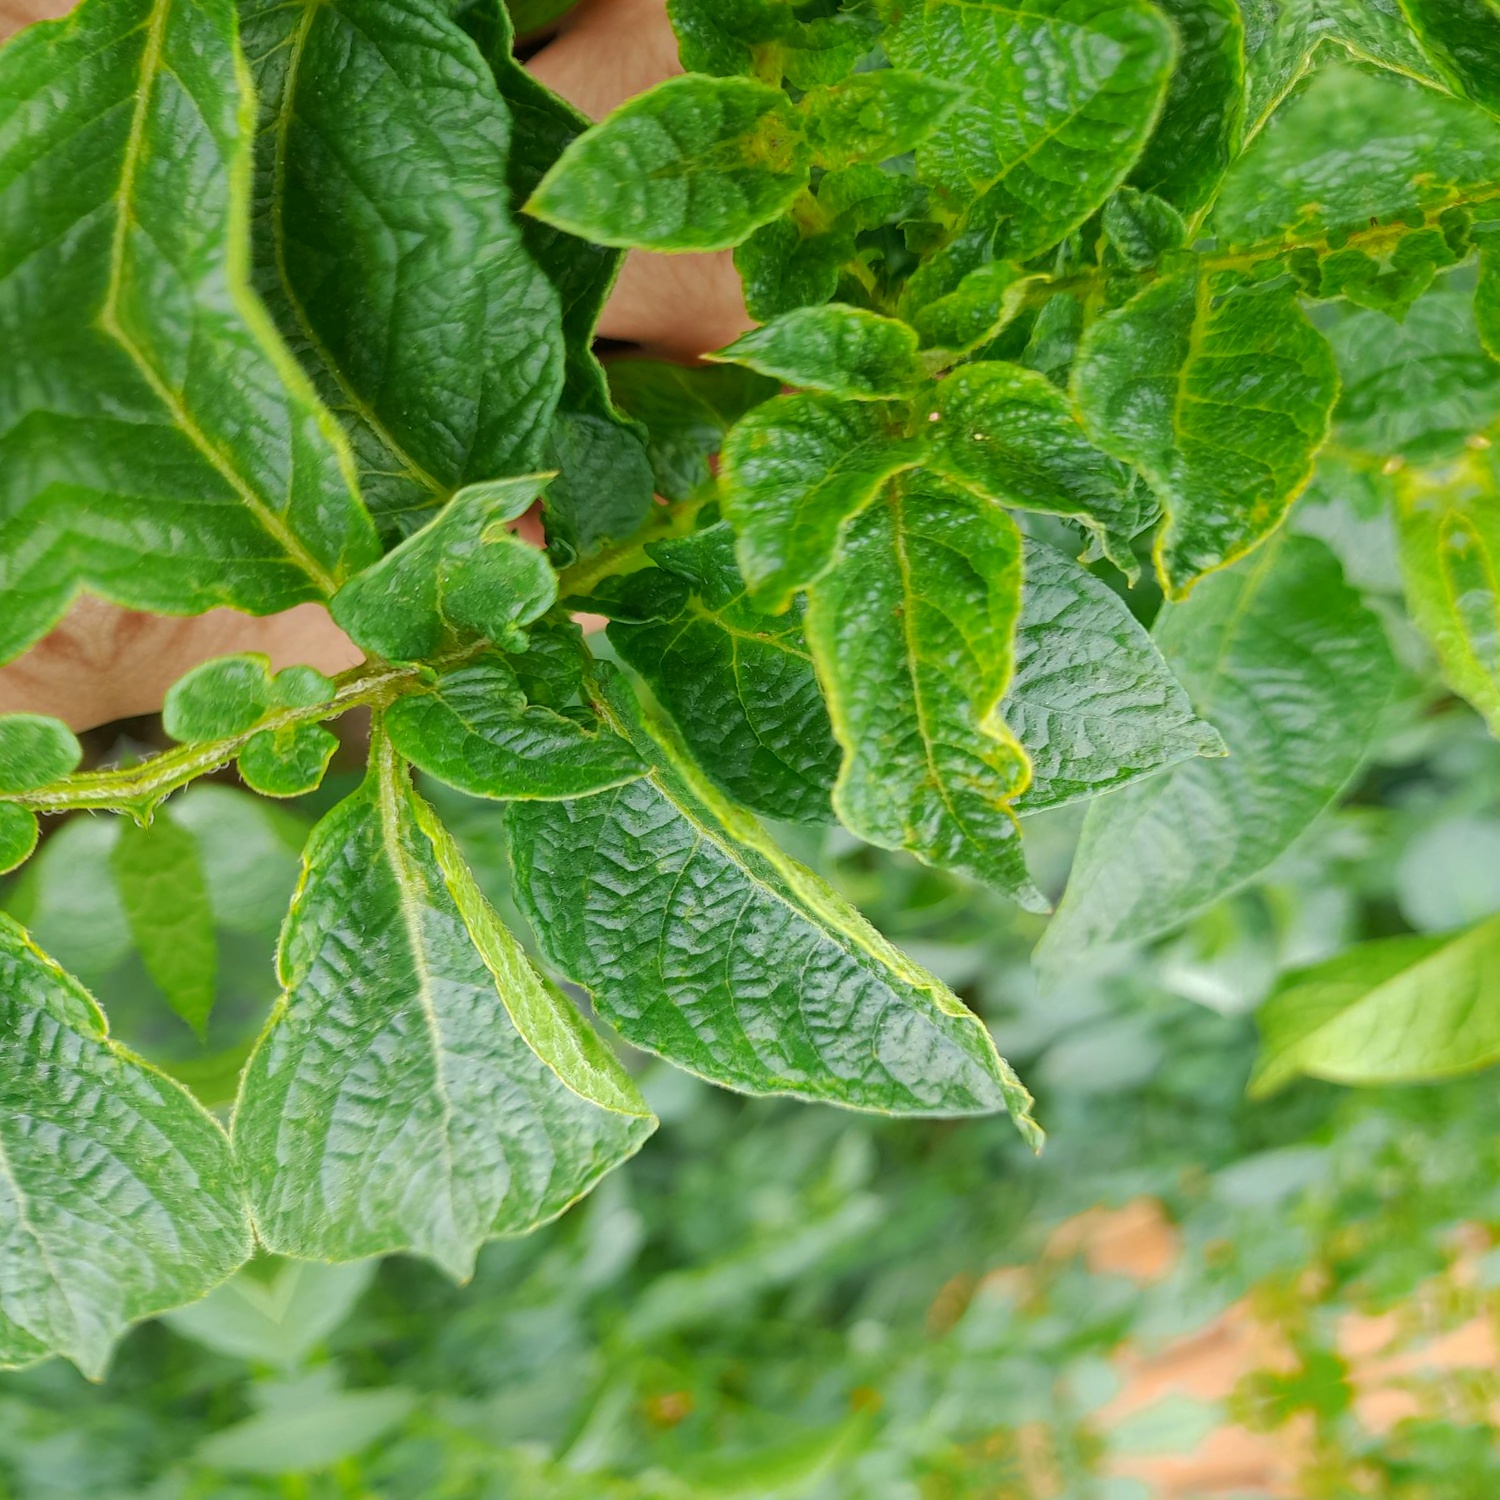
Etiqueta: Virus